AIM-7 Sparrow

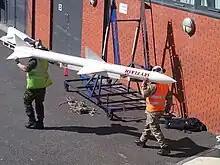
The Skyflash looked identical to the Sparrow from the outside, but housed a greatly improved seeker and upgraded motor.

The Italian company Selenia (now Leonardo S.p.A.) licensed the AIM-7E Sparrow technology from the US, and produced its own version.